Living Legends (film)

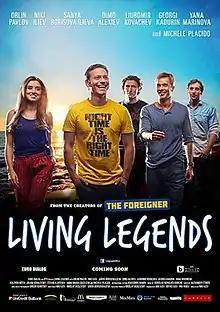
Film poster

Living Legends is a 2014 Bulgarian comedy film written and directed by Niki Iliev.